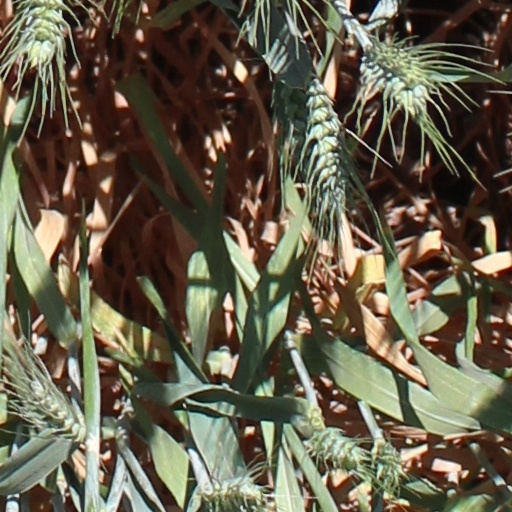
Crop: wheat